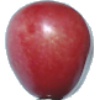
Label: Cherry 2